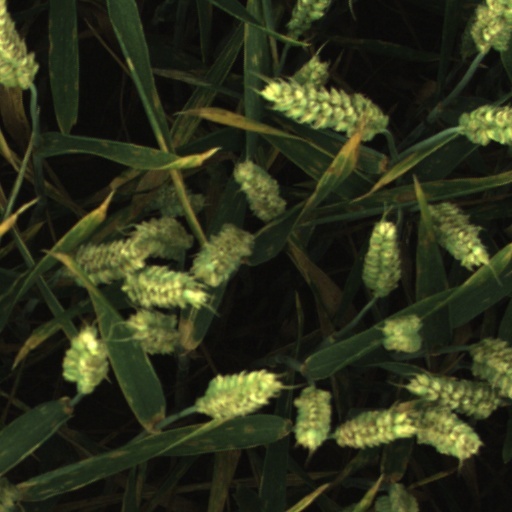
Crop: wheat